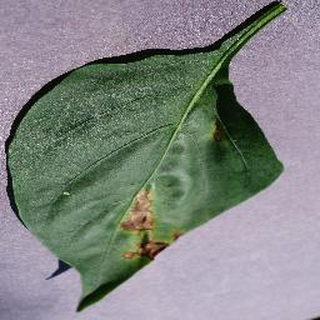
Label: bell_pepper_bacterial_spot